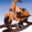
Label: motorcycle